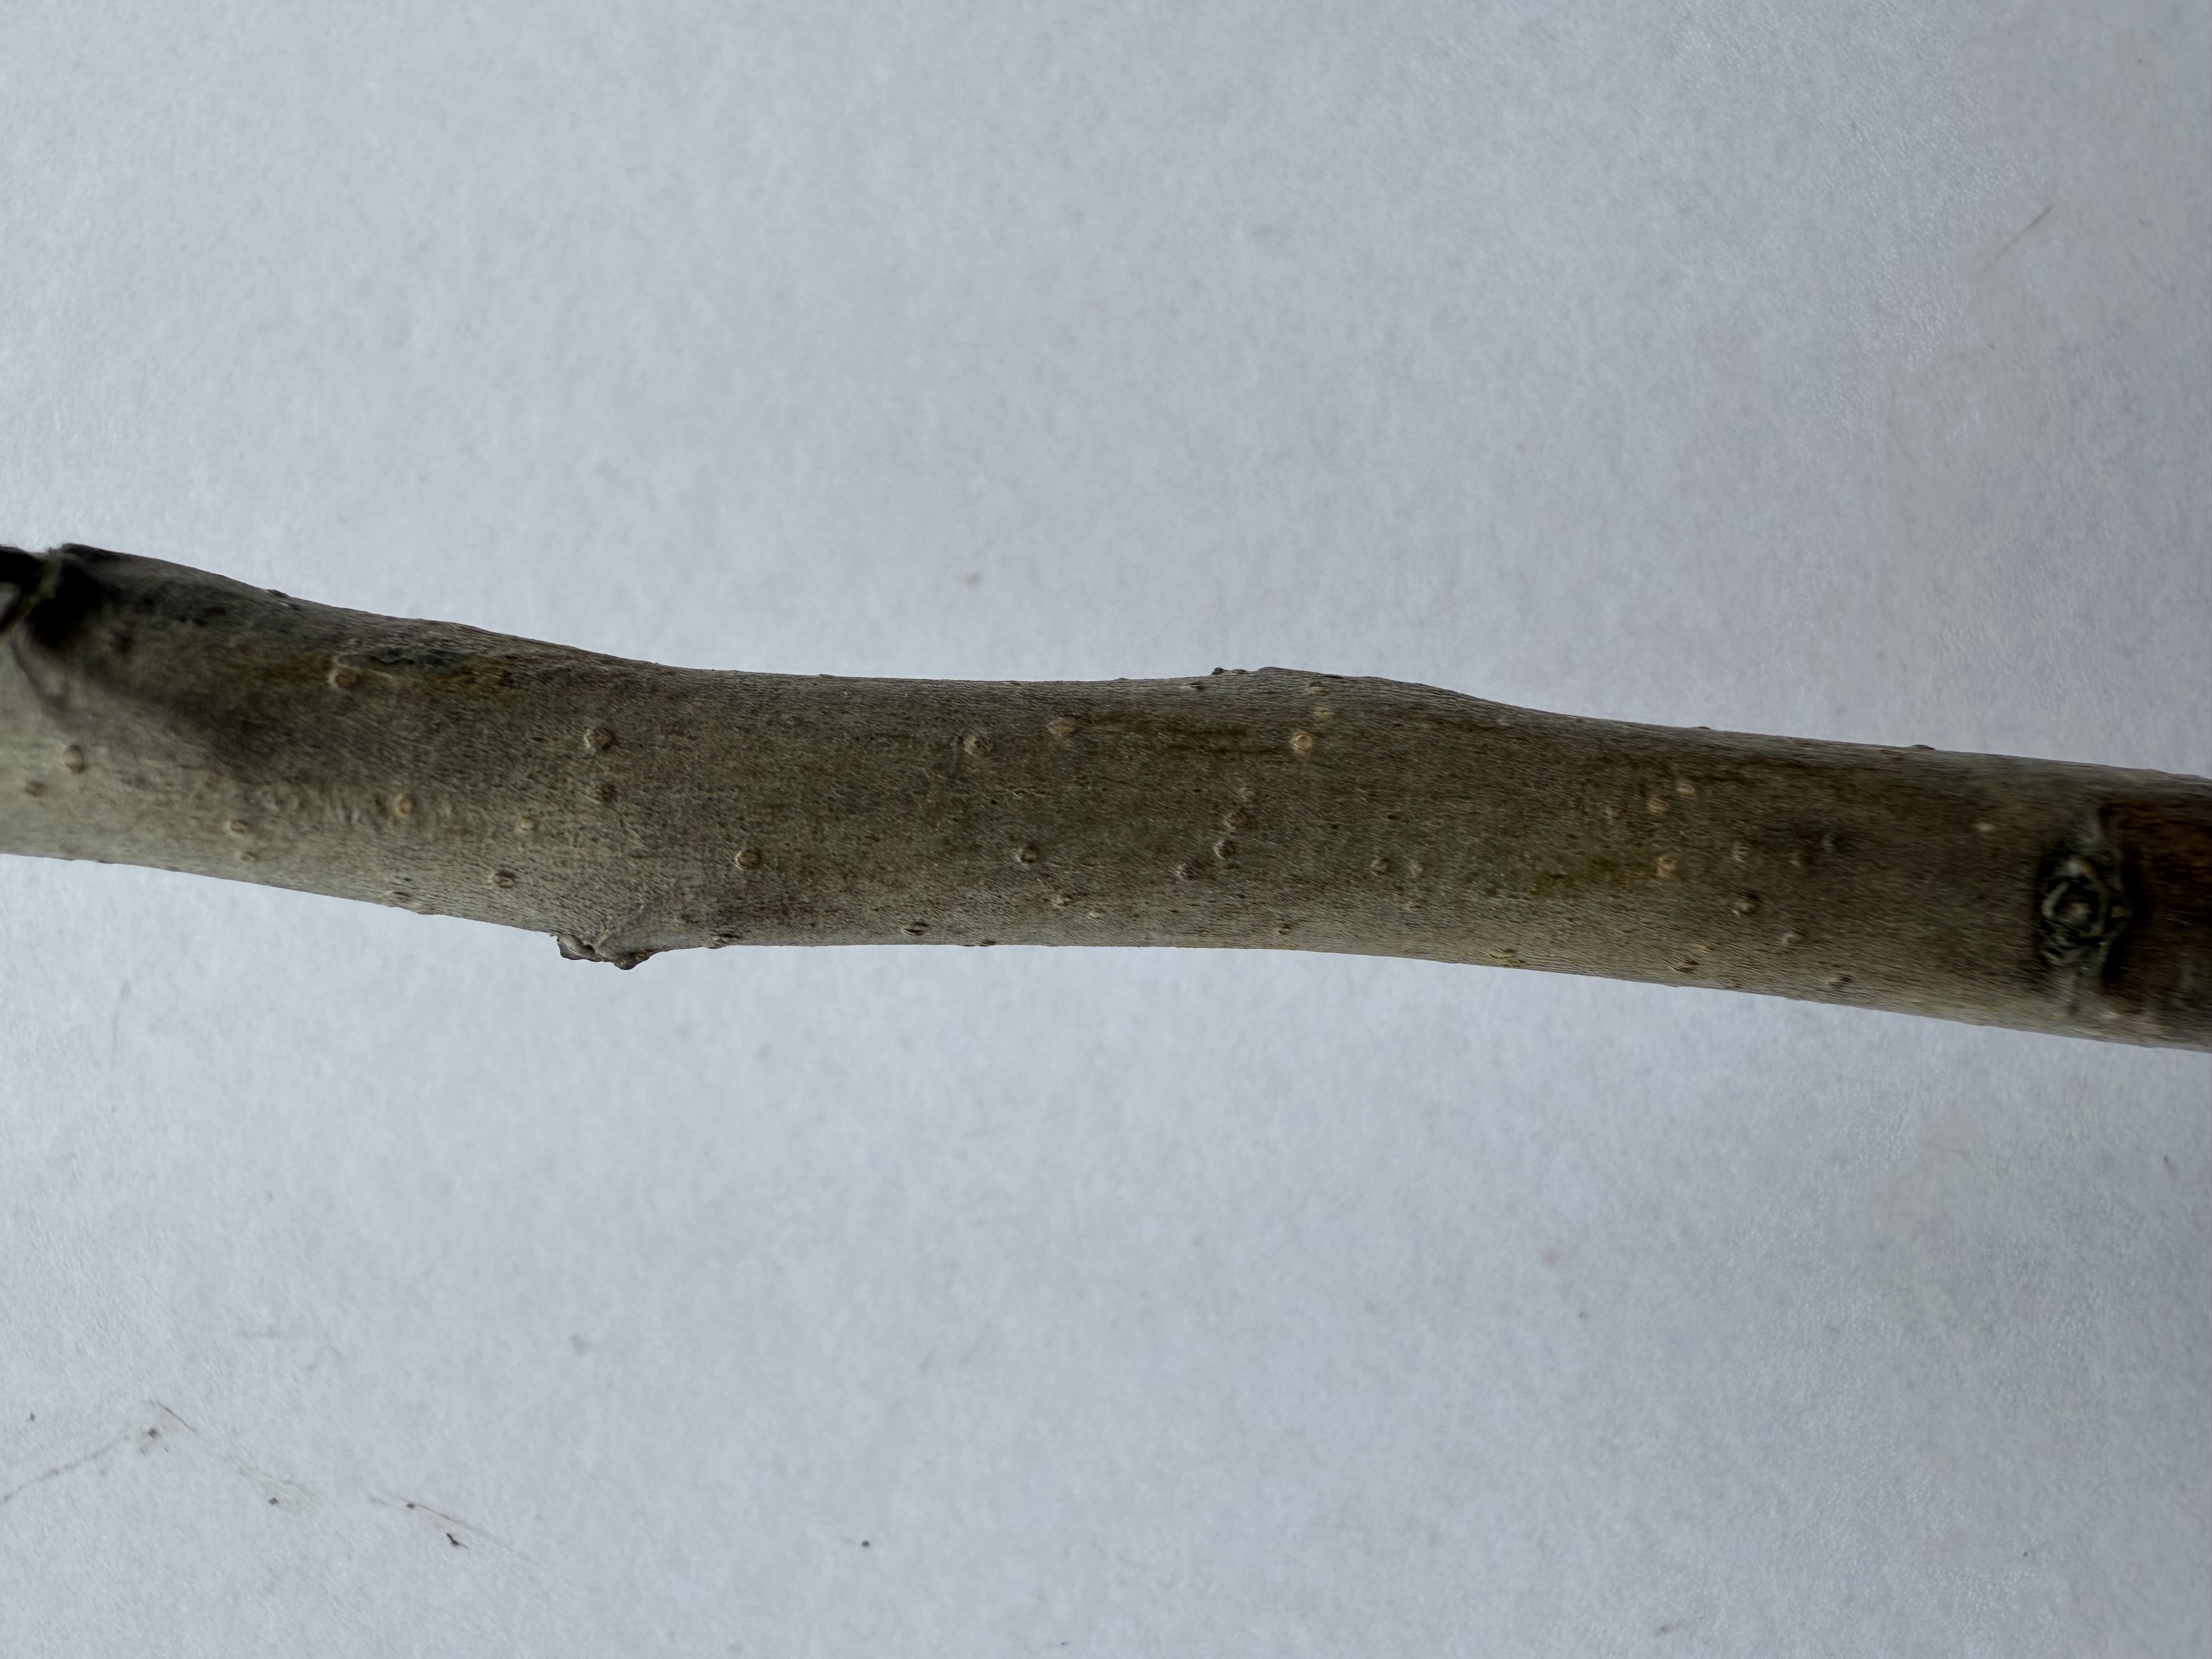
Variety: Medlar